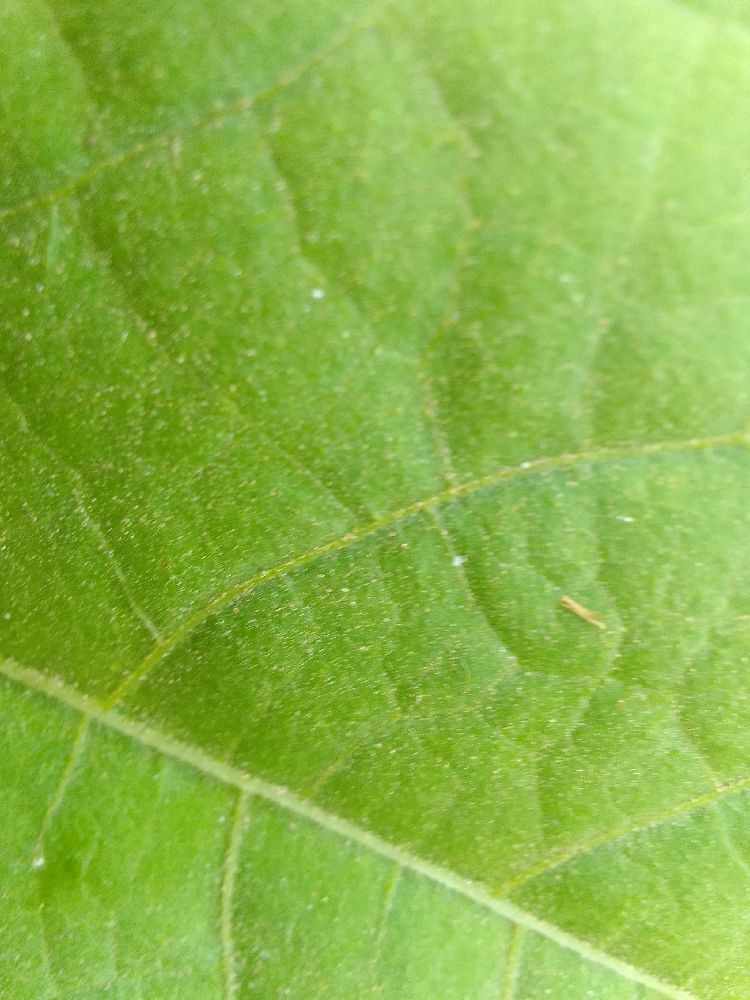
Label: healthy